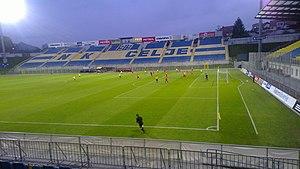
L'équipe de Slovénie de football est constituée par une sélection des meilleurs joueurs slovènes sous l'égide de la Fédération de Slovénie de football.